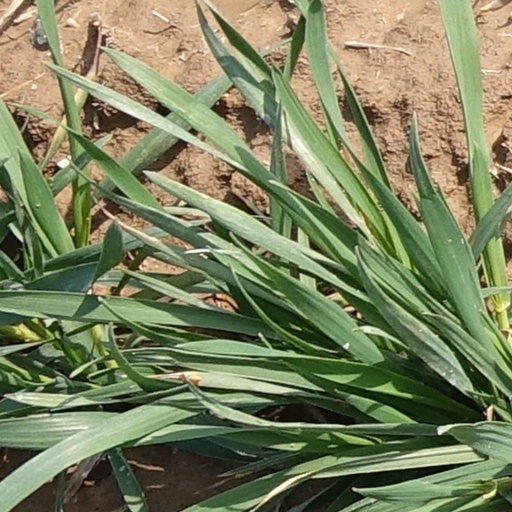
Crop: wheat